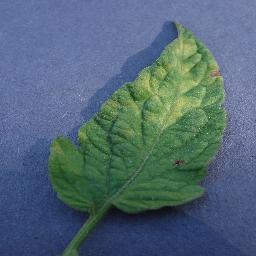
Label: Tomato___Leaf_Mold